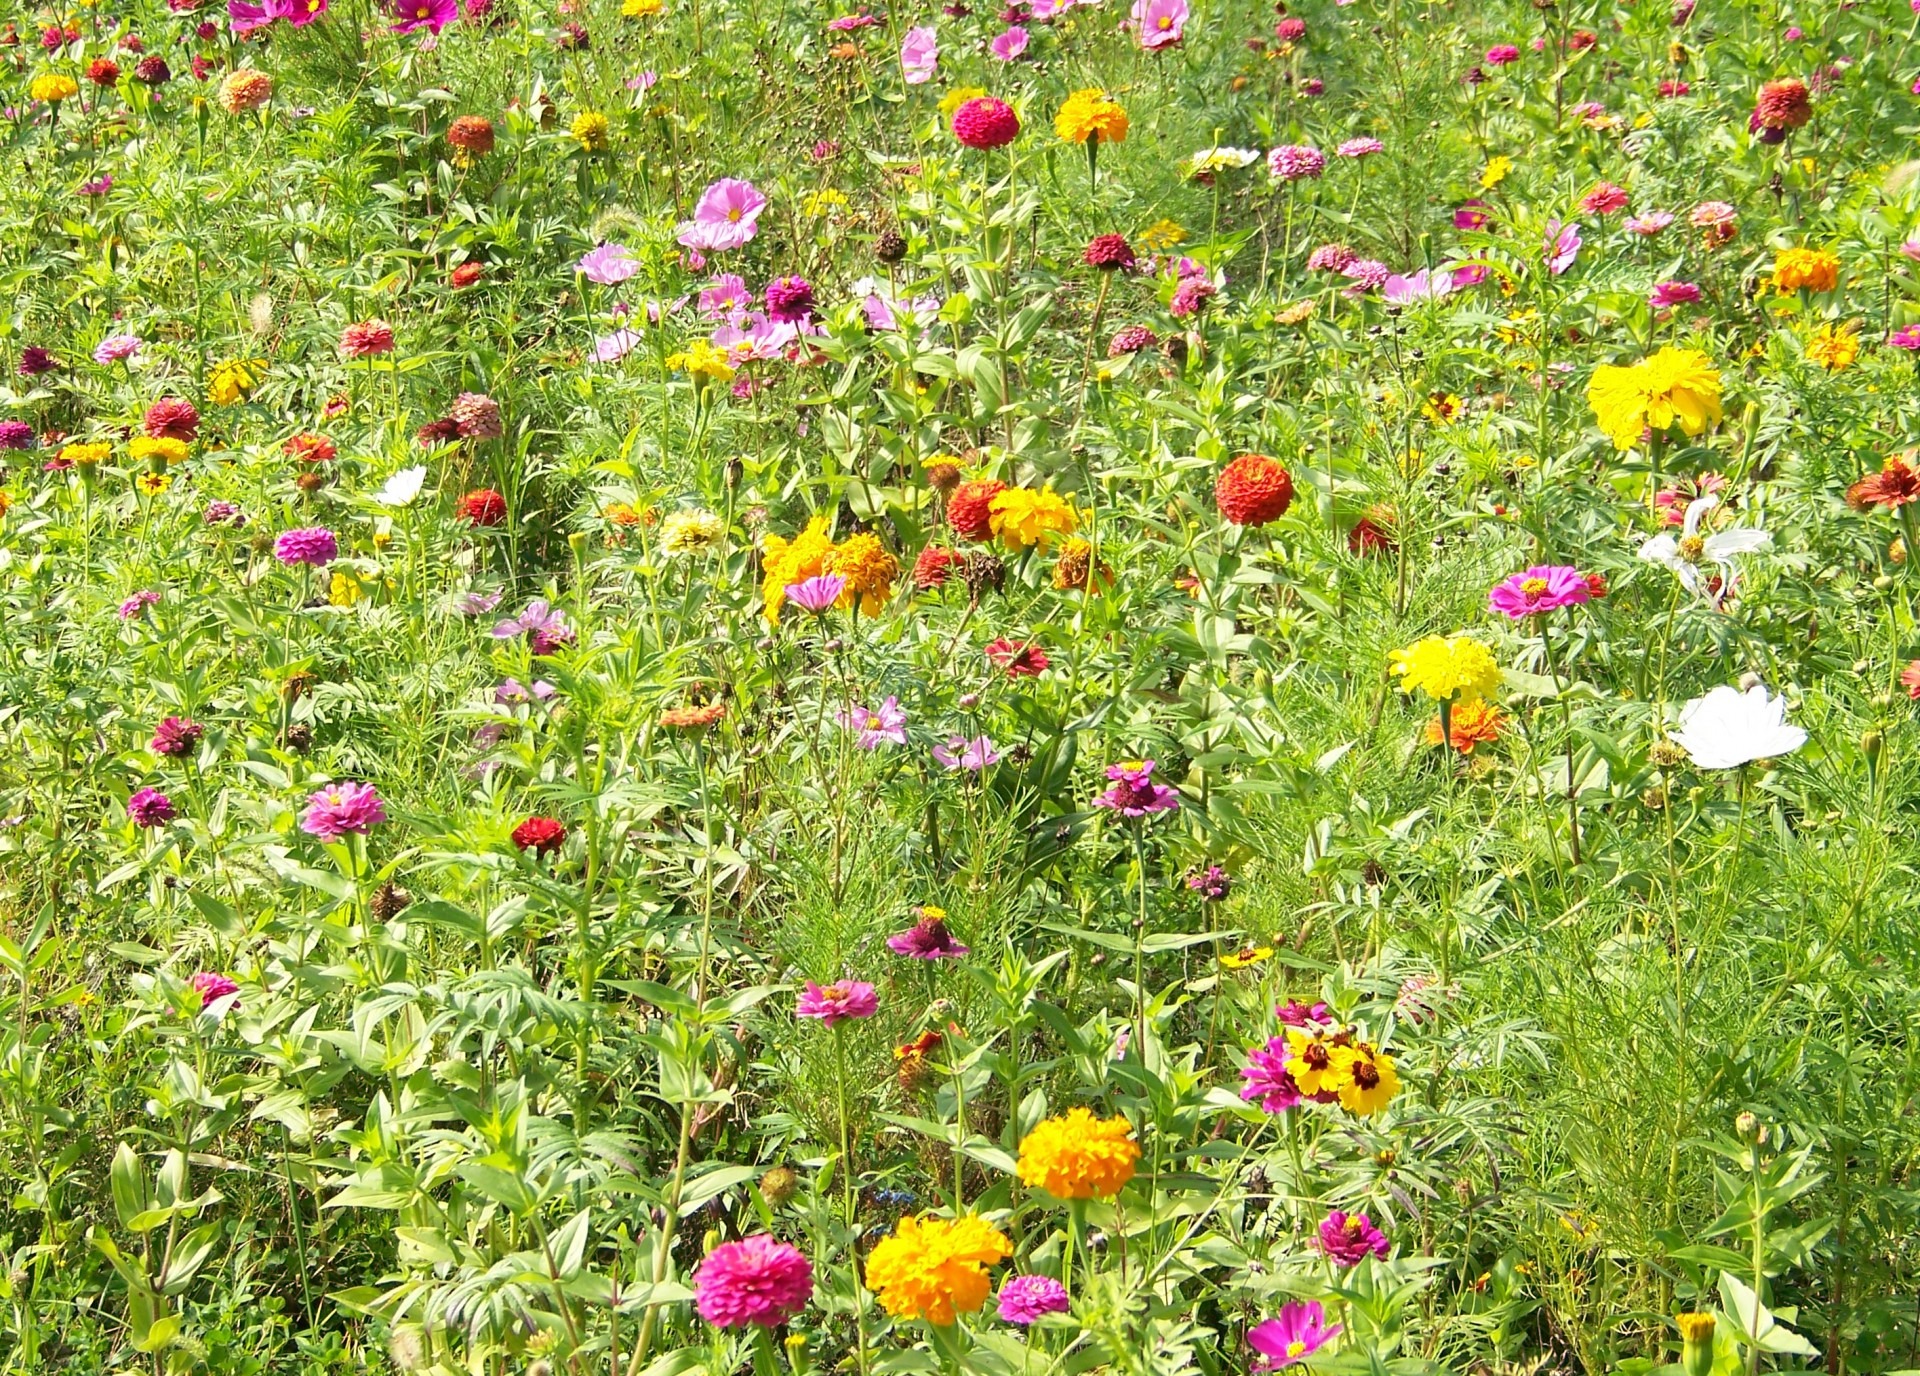
blossom, plant, field, lawn, meadow, prairie, stem, leaf, flower, bloom, floral, environment, herb, natural, botany, agriculture, garden, flora, botanical, plants, wildflower, flowers, flower bed, outdoors, grassland, vegetation, petals, wildflowers, weeds, horticulture, habitat, ecosystem, organic, flowering plant, daisy family, annual plant, natural environment, land plant, garden cosmos